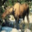
Label: deer